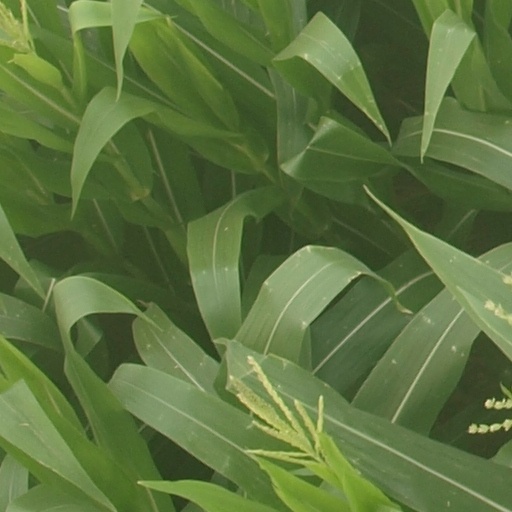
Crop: maize; corn